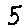
Label: 5